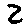
Label: 2